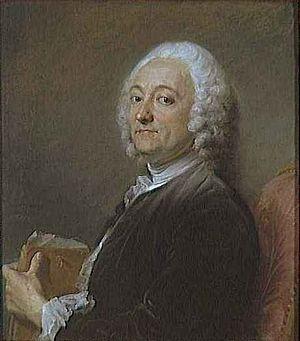
Hubert Drouais, né le 5 mai 1699 à Pont-Audemer et mort le 9 février 1767 à Paris, est un peintre, portraitiste et miniaturiste français.